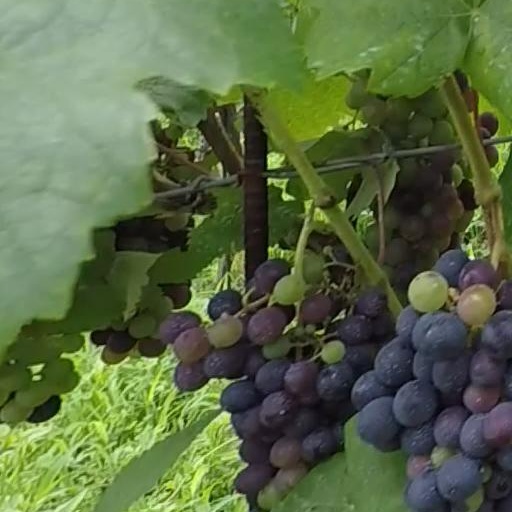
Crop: grape